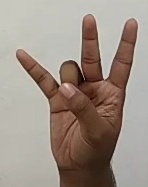
ASL sign: 7